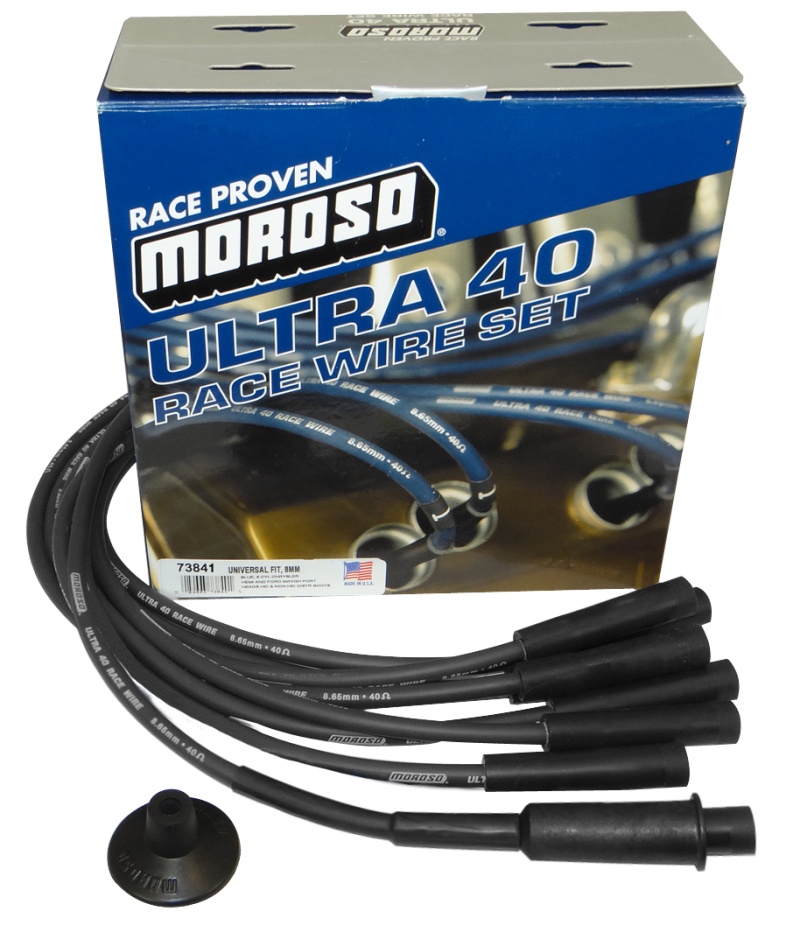
Moroso Universal/Mopar/Chrysler (w/Hemi Heads) Ignition Wire Set - Ultra 40 - Black
Moroso Universal/Mopar/Chrysler (w/Hemi Heads) Ignition Wire Set - Ultra 40 - Black
Brand: Moroso
Category: Vehicles & Parts > Vehicle Parts & Accessories > Motor Vehicle Parts > Motor Vehicle Power & Electrical Systems